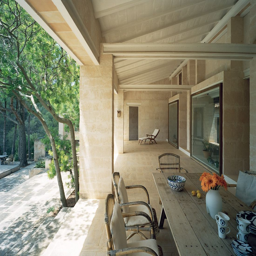
person , the architect 's own vacation home .